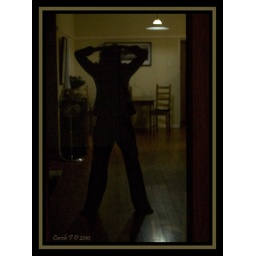
Reflection from glass door taken around 9.30pm running late tonight